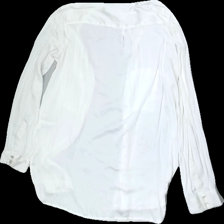
View: back
Type: Blouse
Category: Ladies
Brand: H&M
Colors: White
Material: 100%polyester
Cut: Regular, V-collar
Size: 38
Season: Spring
Stains: Minor
Smell: Minor
Price range: <50
Recommended usage: Export